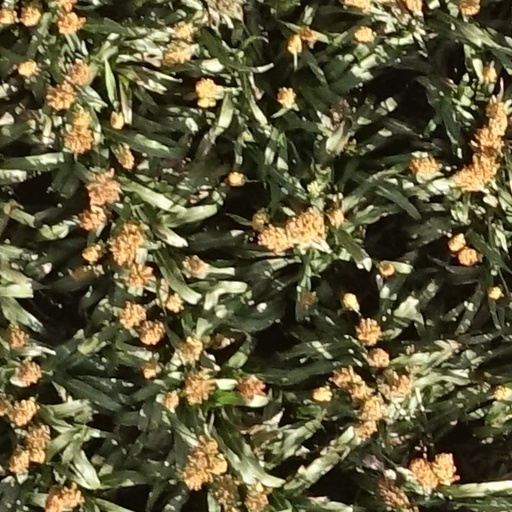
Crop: sorghum